PM-43 and PM-68 mine

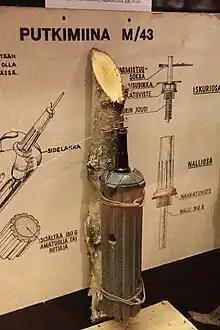
Putkimiina M/43

The PM-43 (Putkimiina m/43) and PM-68 (Putkimiina m/68) are Finnish anti-personnel fragmentation mines.